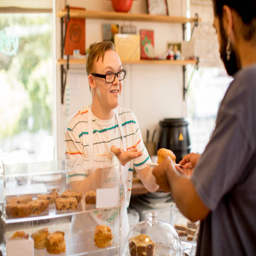
serving food at the farm